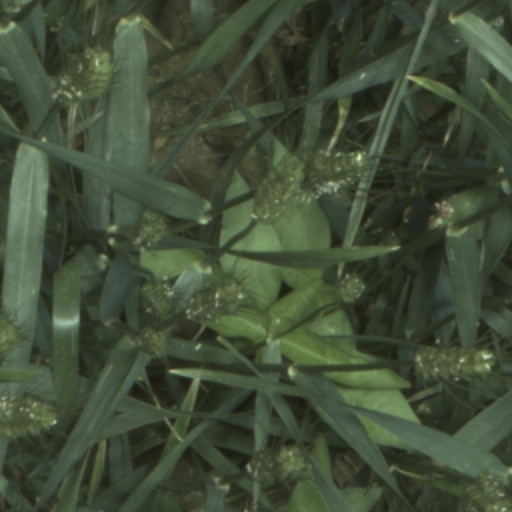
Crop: wheat